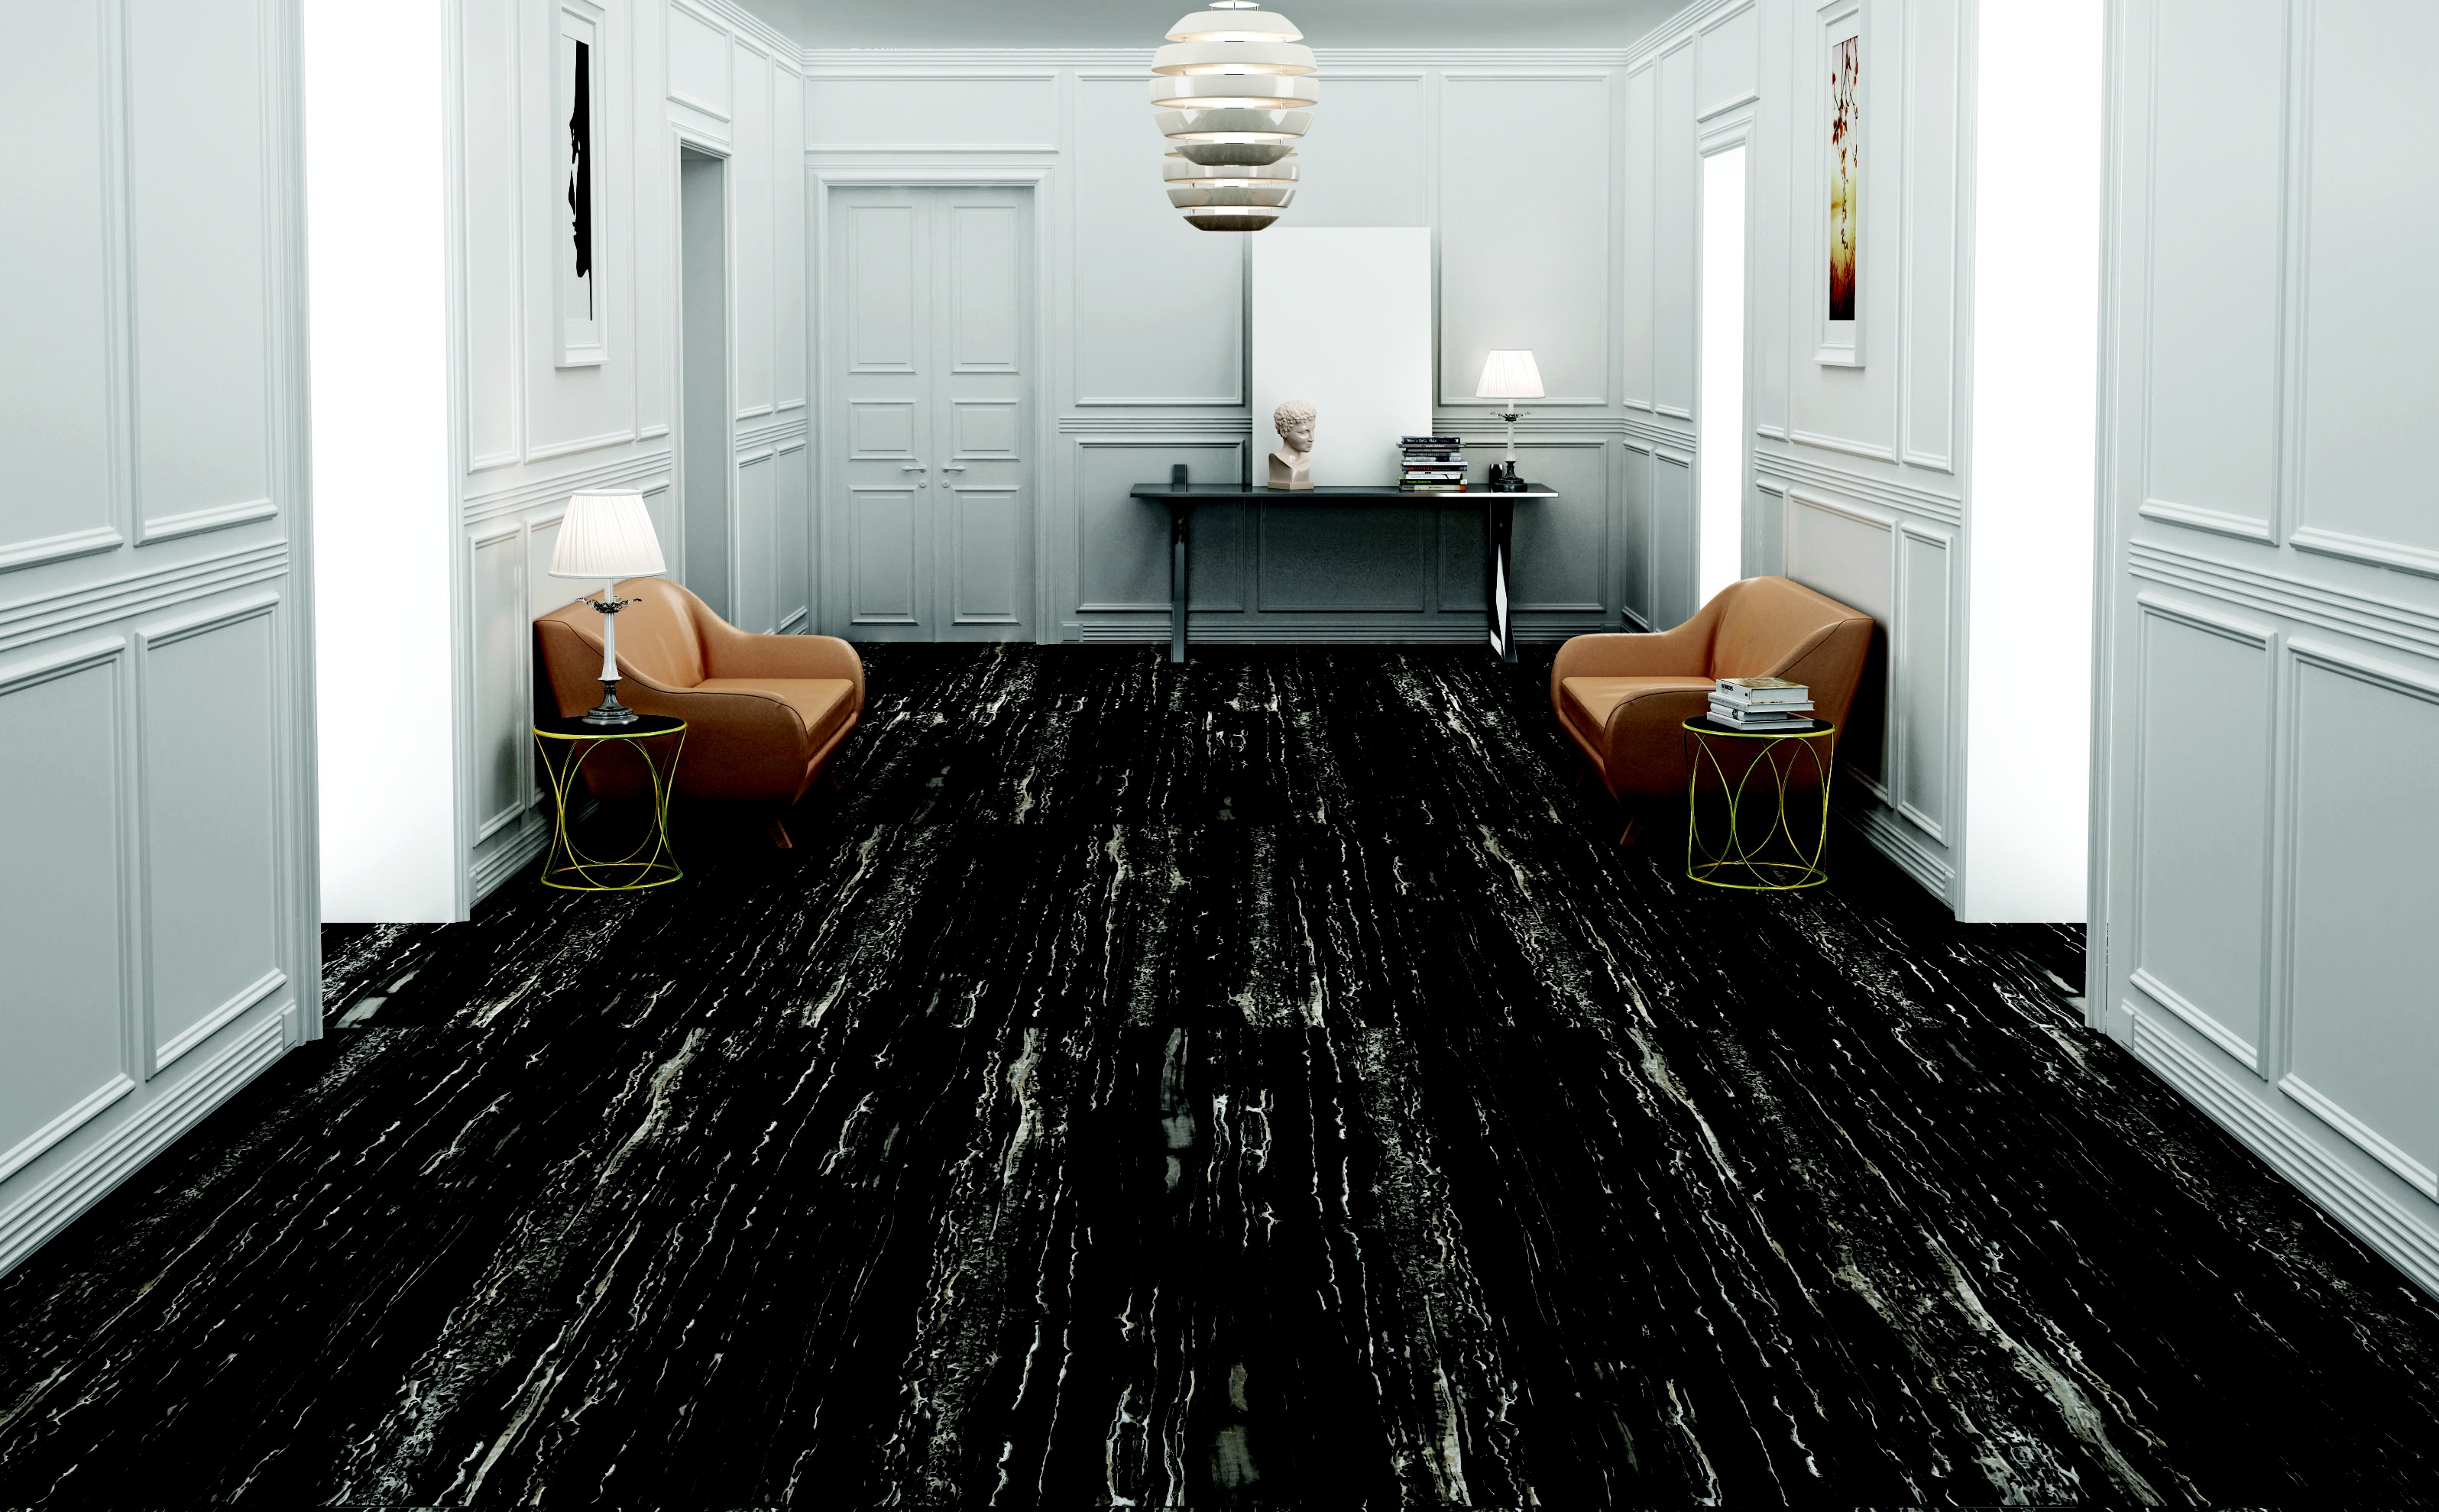
wood, floor, interior, home, architect, cottage, kitchen, property, room, decor, interior design, design, hardwood, tiles, india, ceramics, flooring, wood flooring, floortiles, laminate flooring, simpolo, morbi, bestproduct, scsmarble